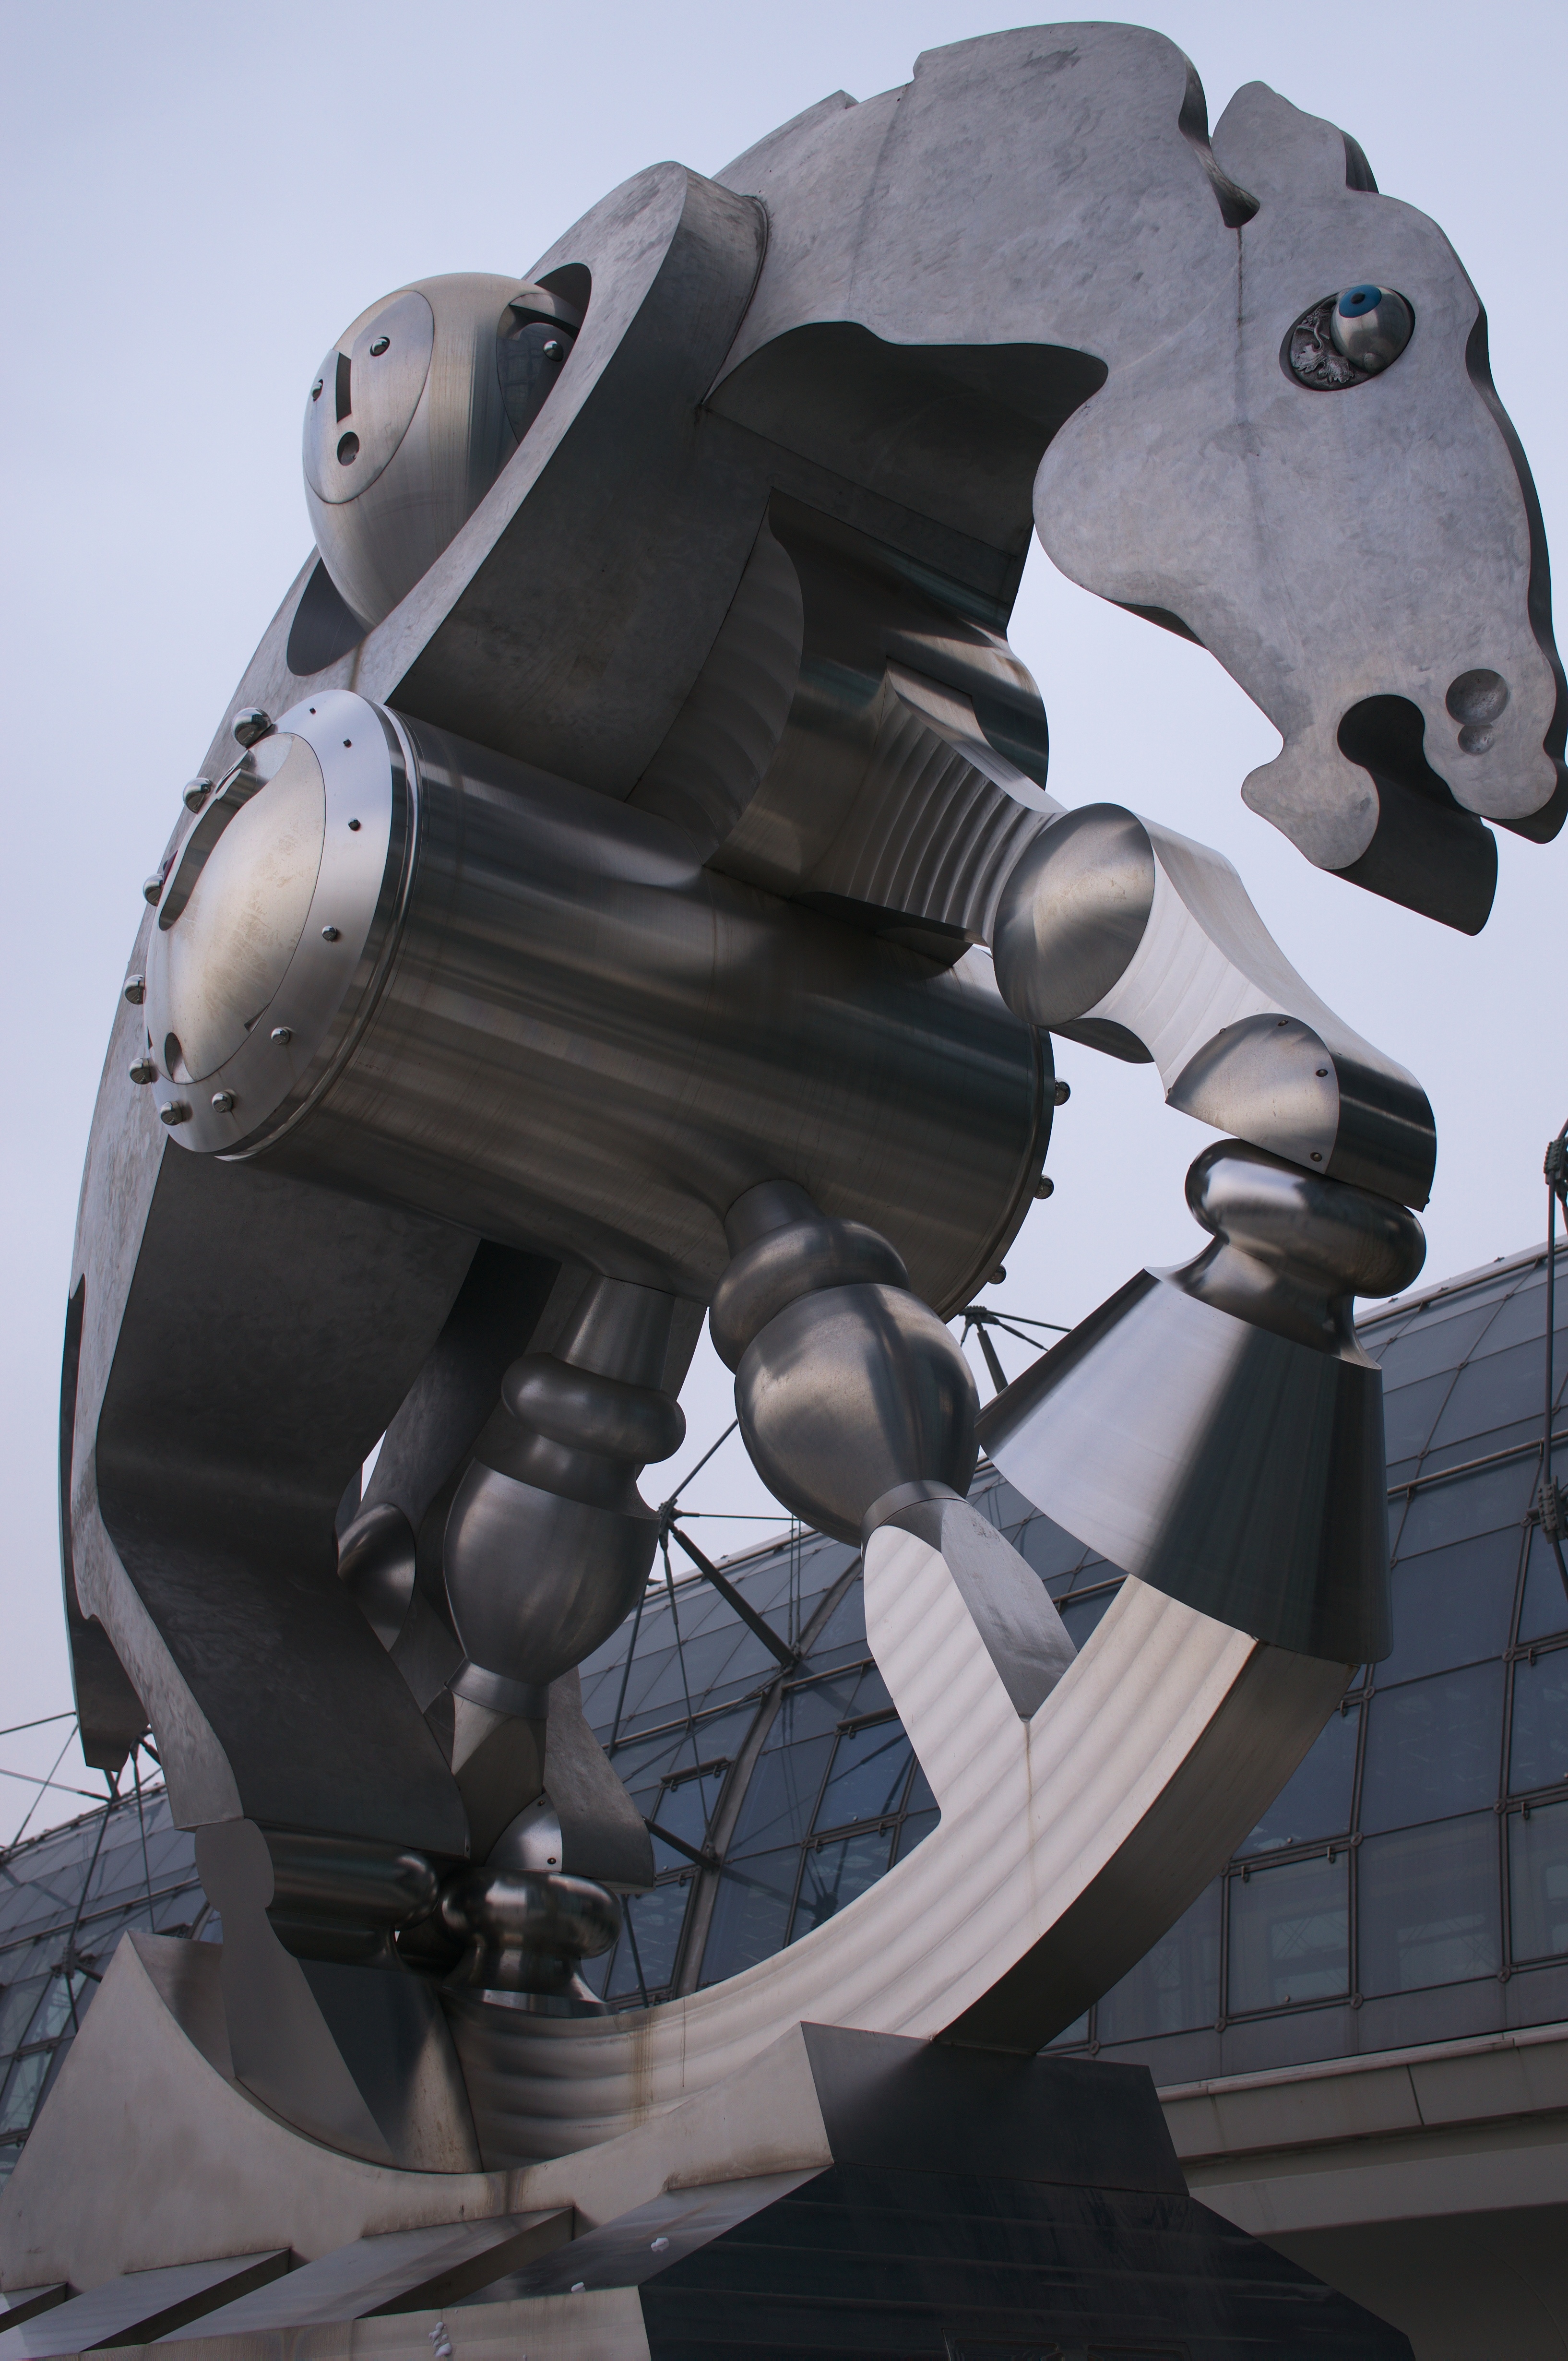
statue, machine, sculpture, art, 2013, rawtherapee, germany, deutschland, berlin, sony, sigma, costume, nex, nex6, lenstagged, steffenzahn, sigma30mm28exdn, sigma30mmf28, sigma30mmf28dn, sigma30mm, mecha